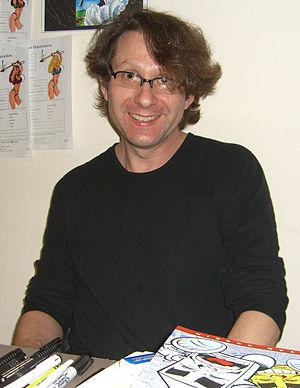
Evan Dorkin, né le 20 avril 1965 à Brooklyn, est un auteur de bande dessinée humoristique américain. Publiant principalement chez Dark Horse Comics et Slave Labor Graphics, il a aussi travaillé pour Marvel Comics et DC Comics, toujours dans une veine humoristique. Ses histoires se moquent souvent du fandom américain du comic book, bien qu'il en fasse lui-même partie.